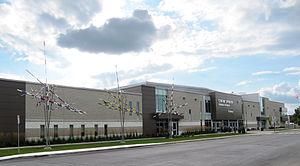
Centre sportif Léonard-Grondin (Granby, Québec) - façade